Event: Nepal Earthquake
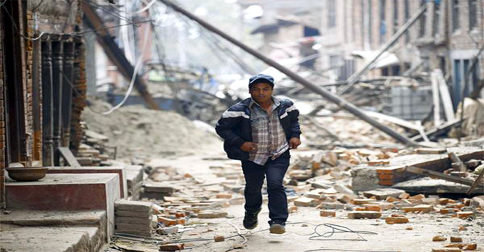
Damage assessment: damage